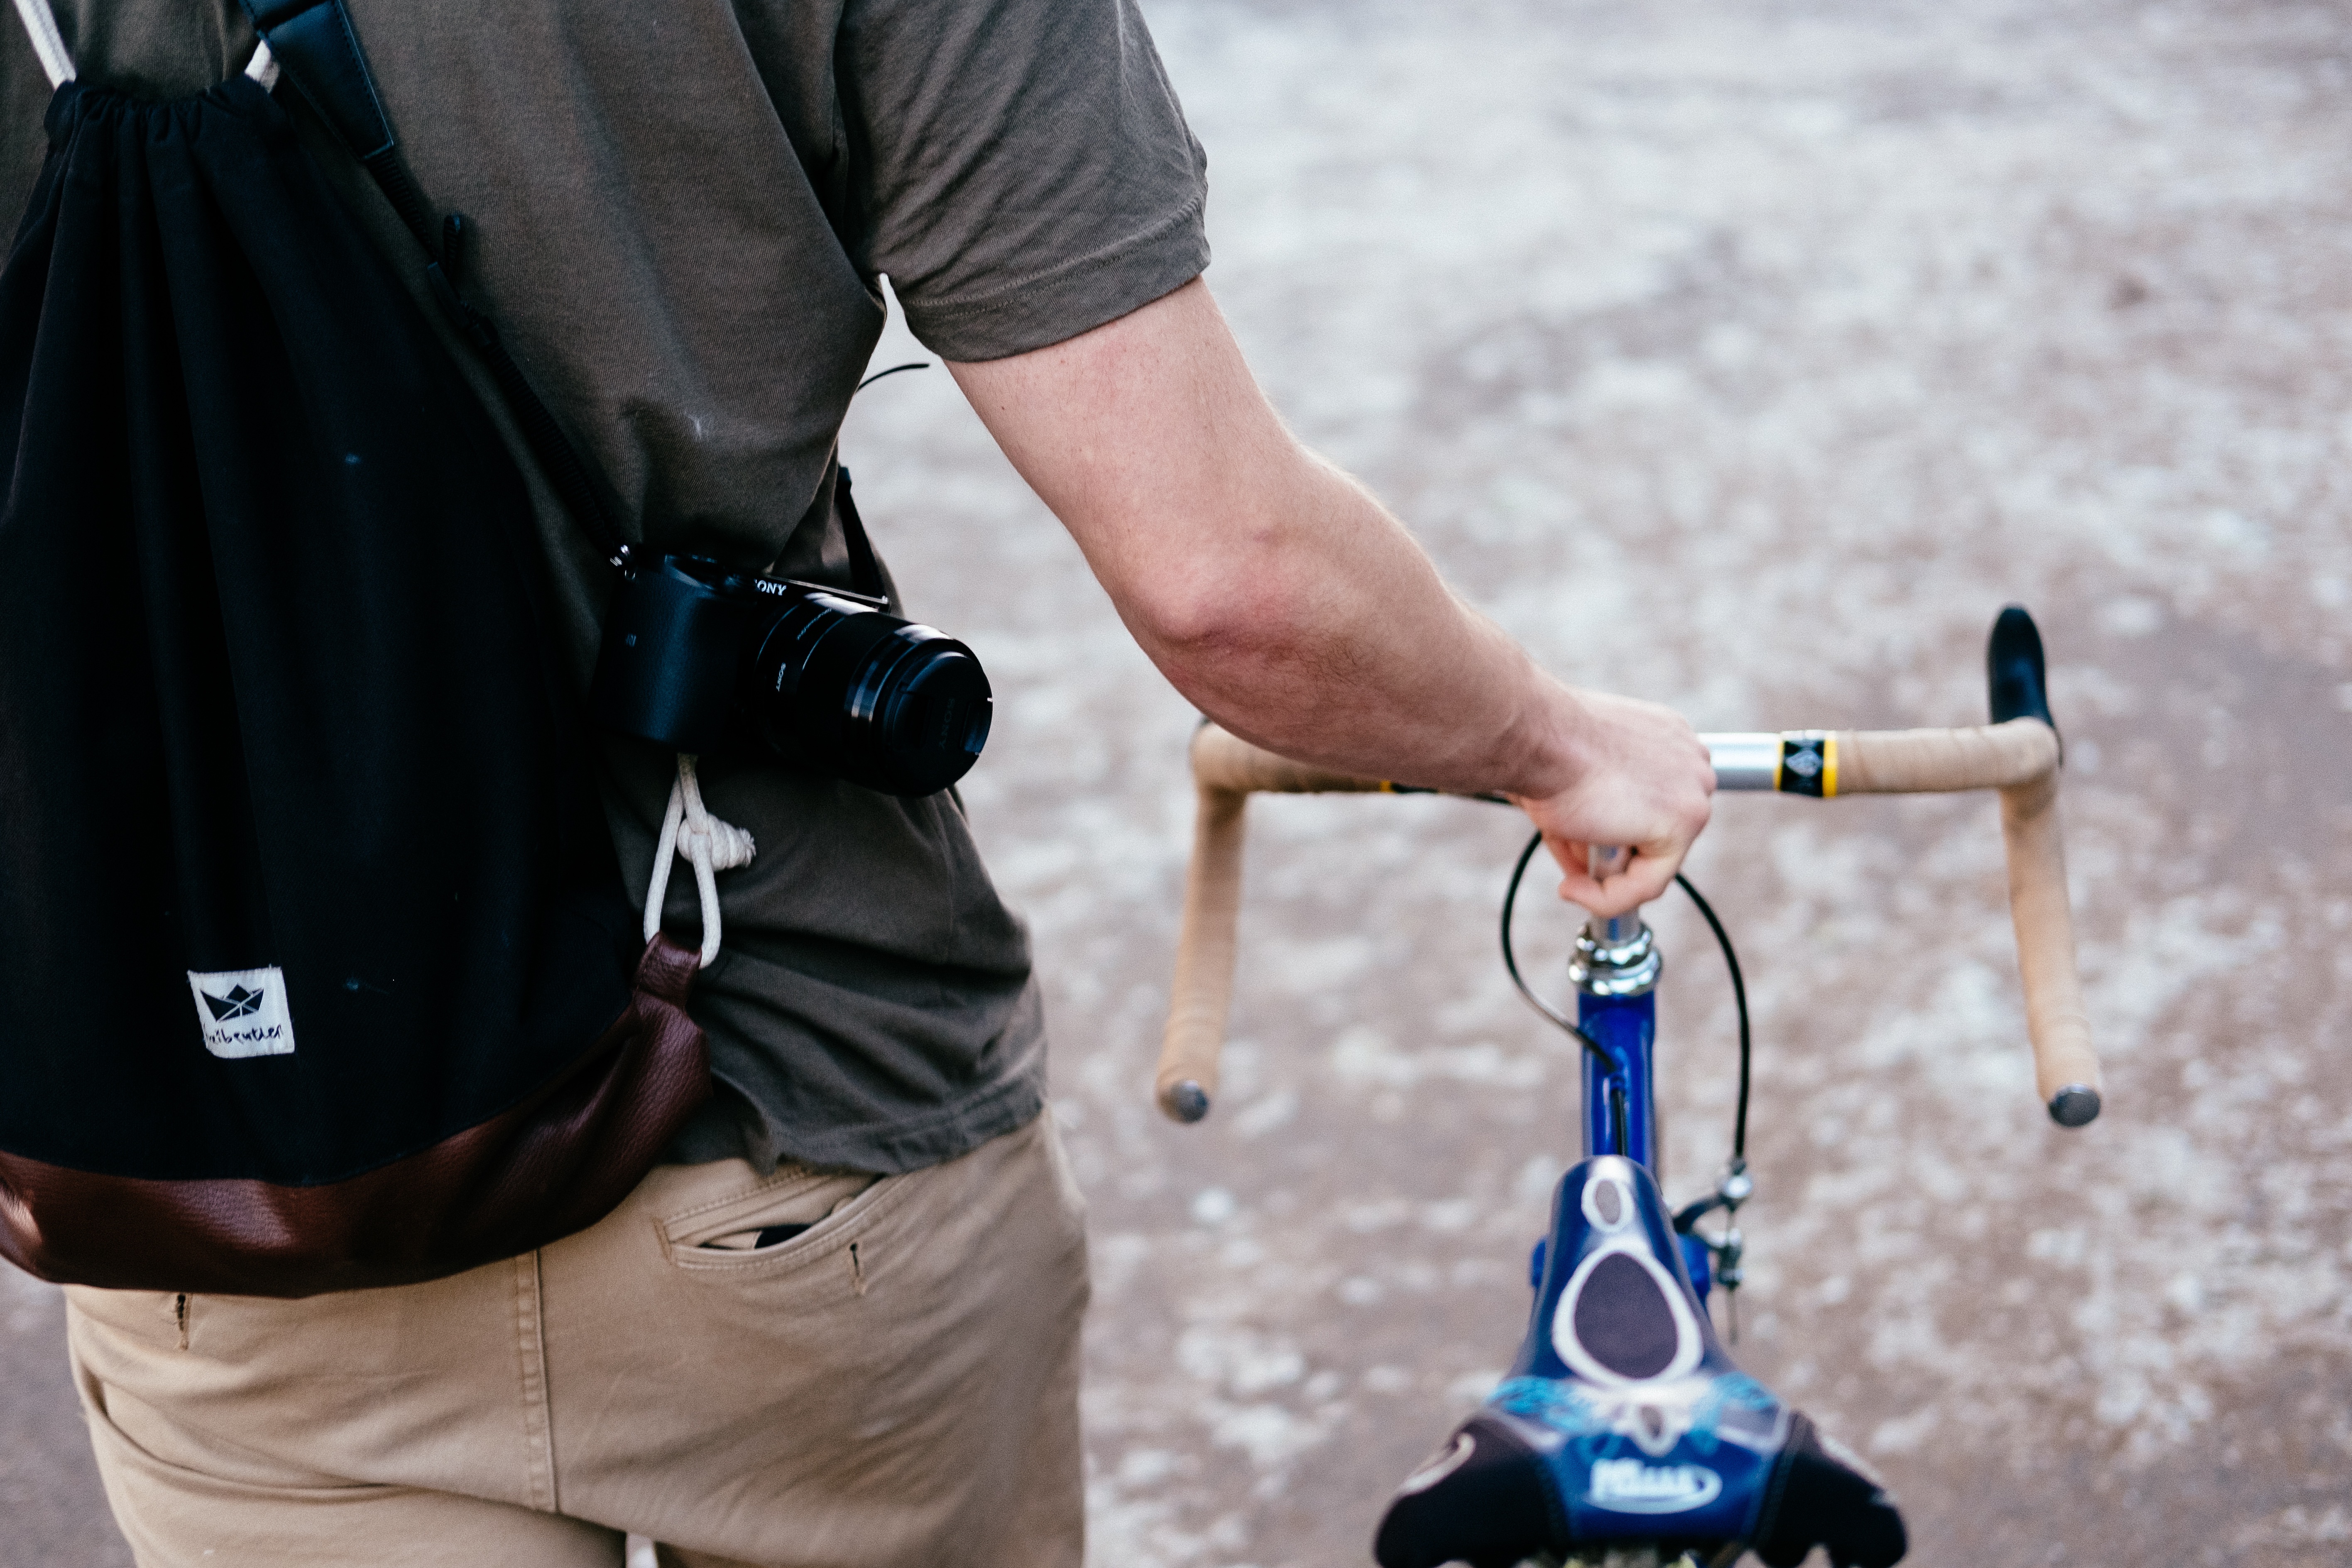
man, spring, blue